Stung (2015 film)

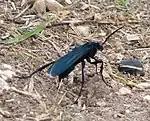
Benni Diez said the tarantula wasp "almost looks like a war machine."

Diez had the effects team base the giant wasps on a real wasp species, the tarantula wasp, "because it was very lean and had very strong legs and wings, black, mostly—it already looks like an alien, kind of." The wasp lays its eggs in tarantulas which serve as hosts. "Pretty much like it was in "Alien", which probably took a lot of inspiration from nature as well." Expanding on this with a view to surprising the audience, they asked themselves what more could be done:Can you do just more wasps, bigger wasps—or can you do some crazy stuff? ... Okay, one guy has a lump on his shoulder, and into that lump eggs will grow to full effect, and it would be kind of weird, and maybe he would still be alive when it hatches. We started thinking in those directions to go a bit more crazy and a bit more... we tried having sick ideas. I mean, it gets even sicker towards the end.